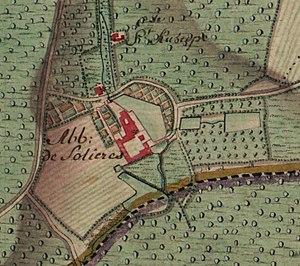
Extrait de la carte de Ferraris n° 154A
L'abbaye de Solières était un monastère belge de moniales cisterciennes situé sur les hauteurs de la Meuse, à Ben-Ahin, section de Huy, en Belgique. Fondé à la fin du XIIᵉ siècle comme communauté augustinienne, le monastère passa peu après à l’ordre cistercien. Il connut des périodes d’incertitudes et de guerres, qui entrainèrent des dégâts, mais les XVIIᵉ et XVIIIᵉ siècles furent une période de grands travaux. En 1795, l'abbaye fut supprimée et les moniales furent chassées de leur domaine par le pouvoir révolutionnaire français.